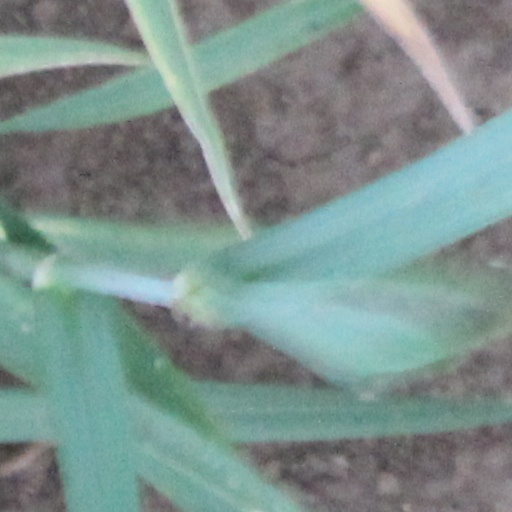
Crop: wheat